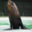
Label: seal